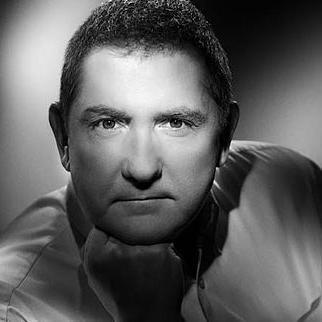
Age: 50